The Metamorphosis of Birds

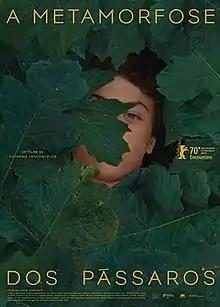

The Metamorphosis of Birds is a 2020 Portuguese experimental docudrama film directed by Catarina Vasconcelos and produced by the production company Primeira Idade, world premiered at the 70th Berlin International Film Festival in February 2020, where it was awarded the FIPRESCI Award for Best Film at the Encounters Section. It was selected as the Portuguese entry for the Best International Feature Film at the 94th Academy Awards.